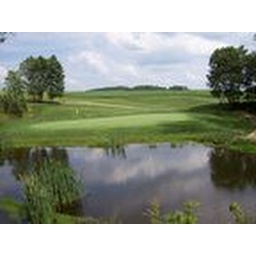
5 green guarded by water